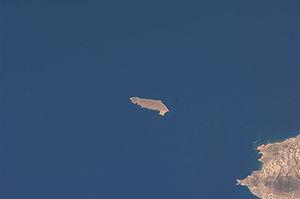
Gavdopoúla est une île de Grèce située au Sud de la Crète, au nord-ouest de l'île de Gavdos qui constitue le point le plus méridional du pays.